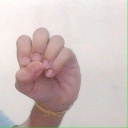
अक्षर: उ